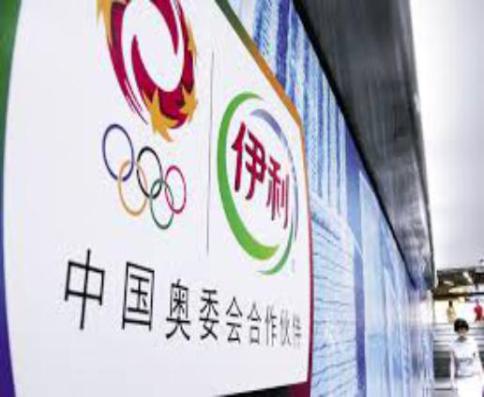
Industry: Food